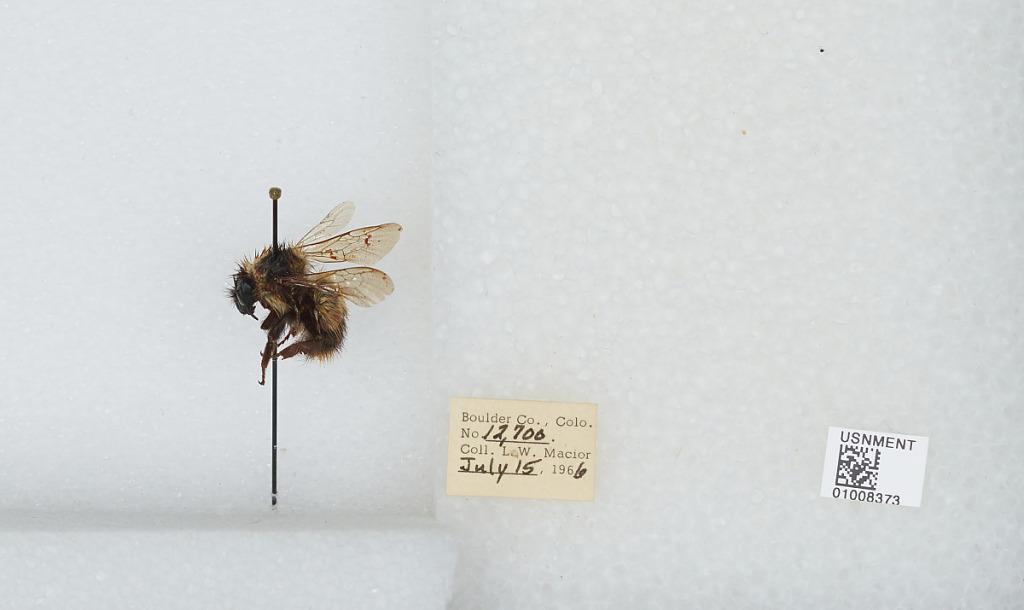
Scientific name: Bombus (Alpinobombus) balteatus Dahlbom
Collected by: L. Macior
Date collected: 1966-7-15
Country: United States
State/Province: Colorado
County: Boulder
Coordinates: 40.0275, -105.252